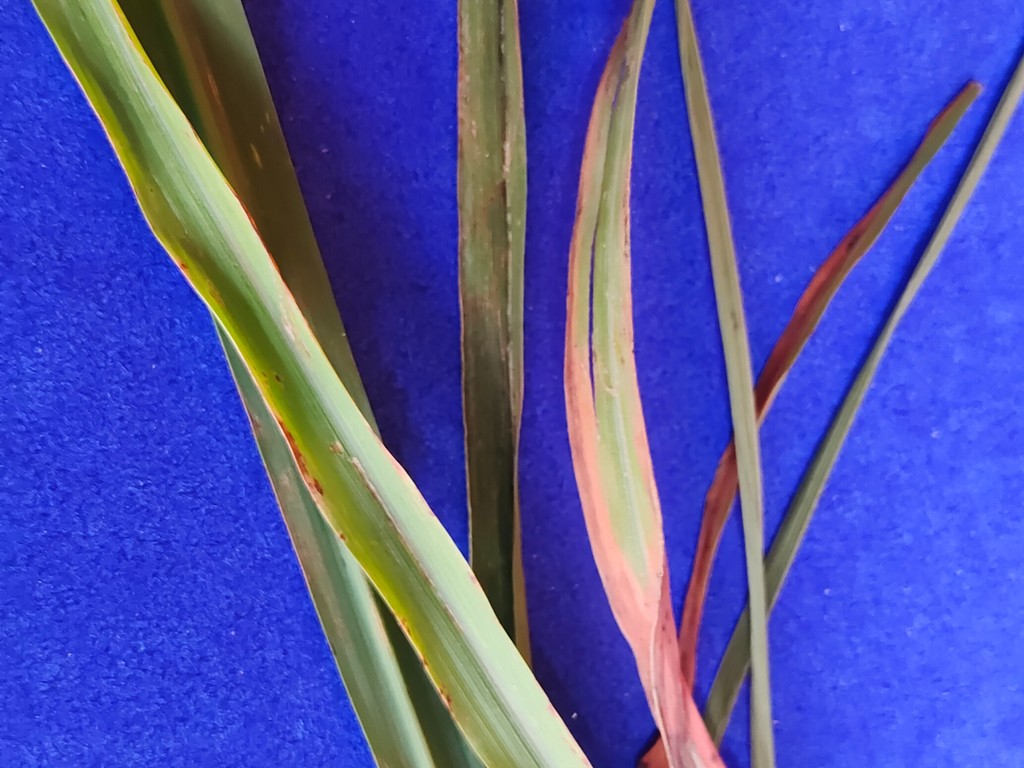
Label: Unhealthy